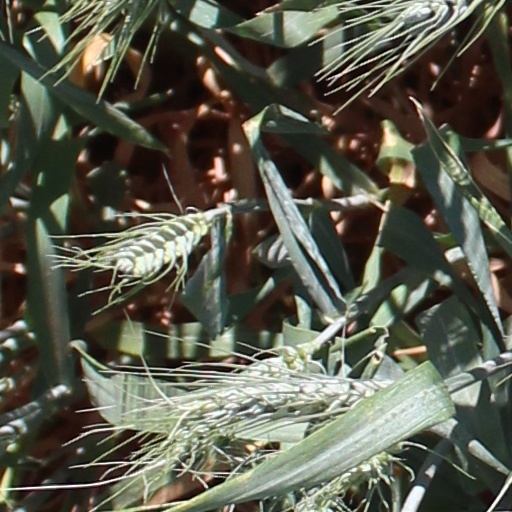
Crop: wheat